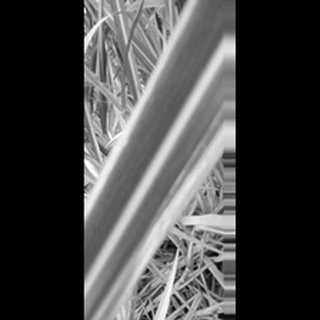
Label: sugarcane_yellow_leaf_disease